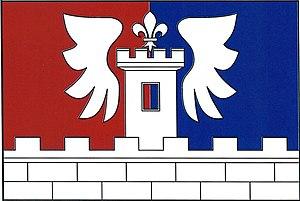
Červený Hrádek est une commune du district de Jindřichův Hradec, dans la région de Bohême-du-Sud, en République tchèque. Sa population s'élevait à 210 habitants en 2020.